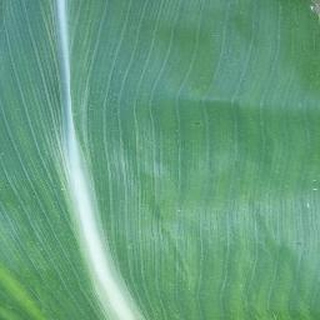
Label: healthy_corn